Graffiti in Chicago

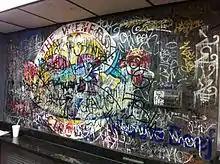
Graffiti inside The Wieners Circle

Graffiti is a cause of disagreement among residents of Chicago, in the U.S. state of Illinois. The Jane Byrne Interchange has been described as a "hot spot" for graffiti. The Illinois Department of Transportation spends hundreds of thousands of dollars on graffiti removal annually.